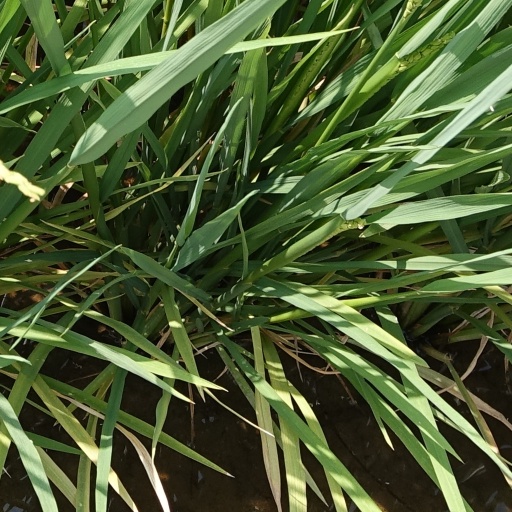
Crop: rice